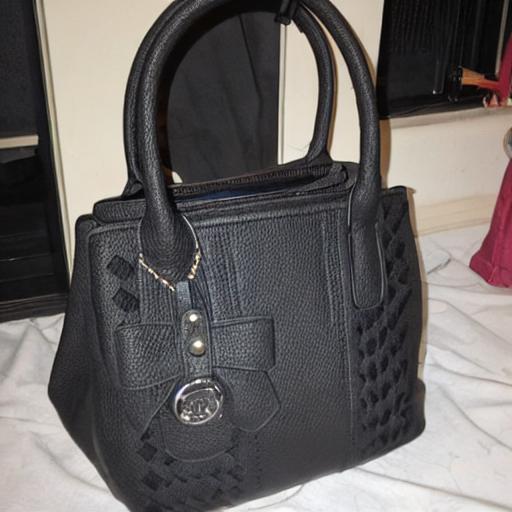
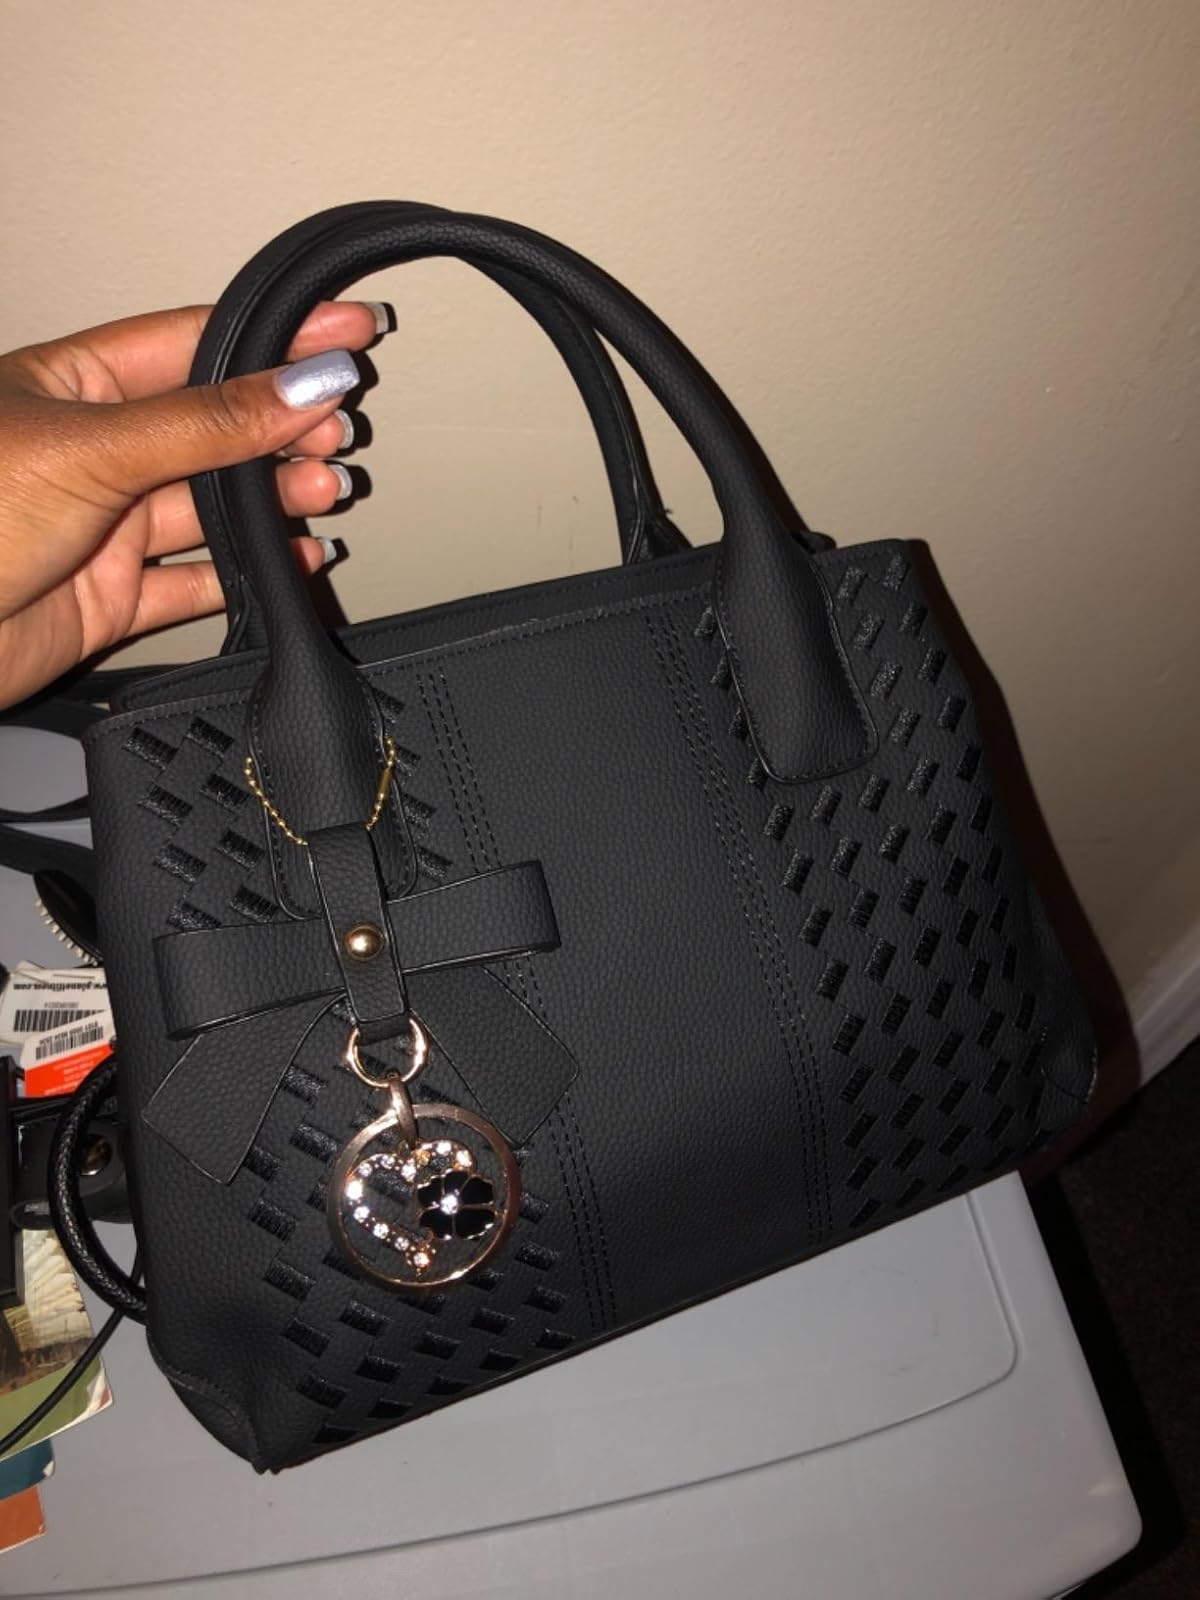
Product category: accessories_handbag
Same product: no